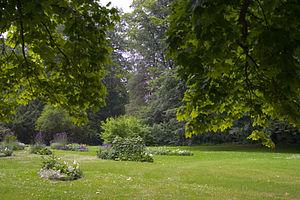
Pour être reconnu monument historique de Pologne, un site doit être déclaré comme tel par le Président de la République de Pologne. Le terme « monument historique » a été introduit dans la législation polonaise en 1990, et les premiers monuments historiques ont été déclarés par le Président Lech Wałęsa en 1994.